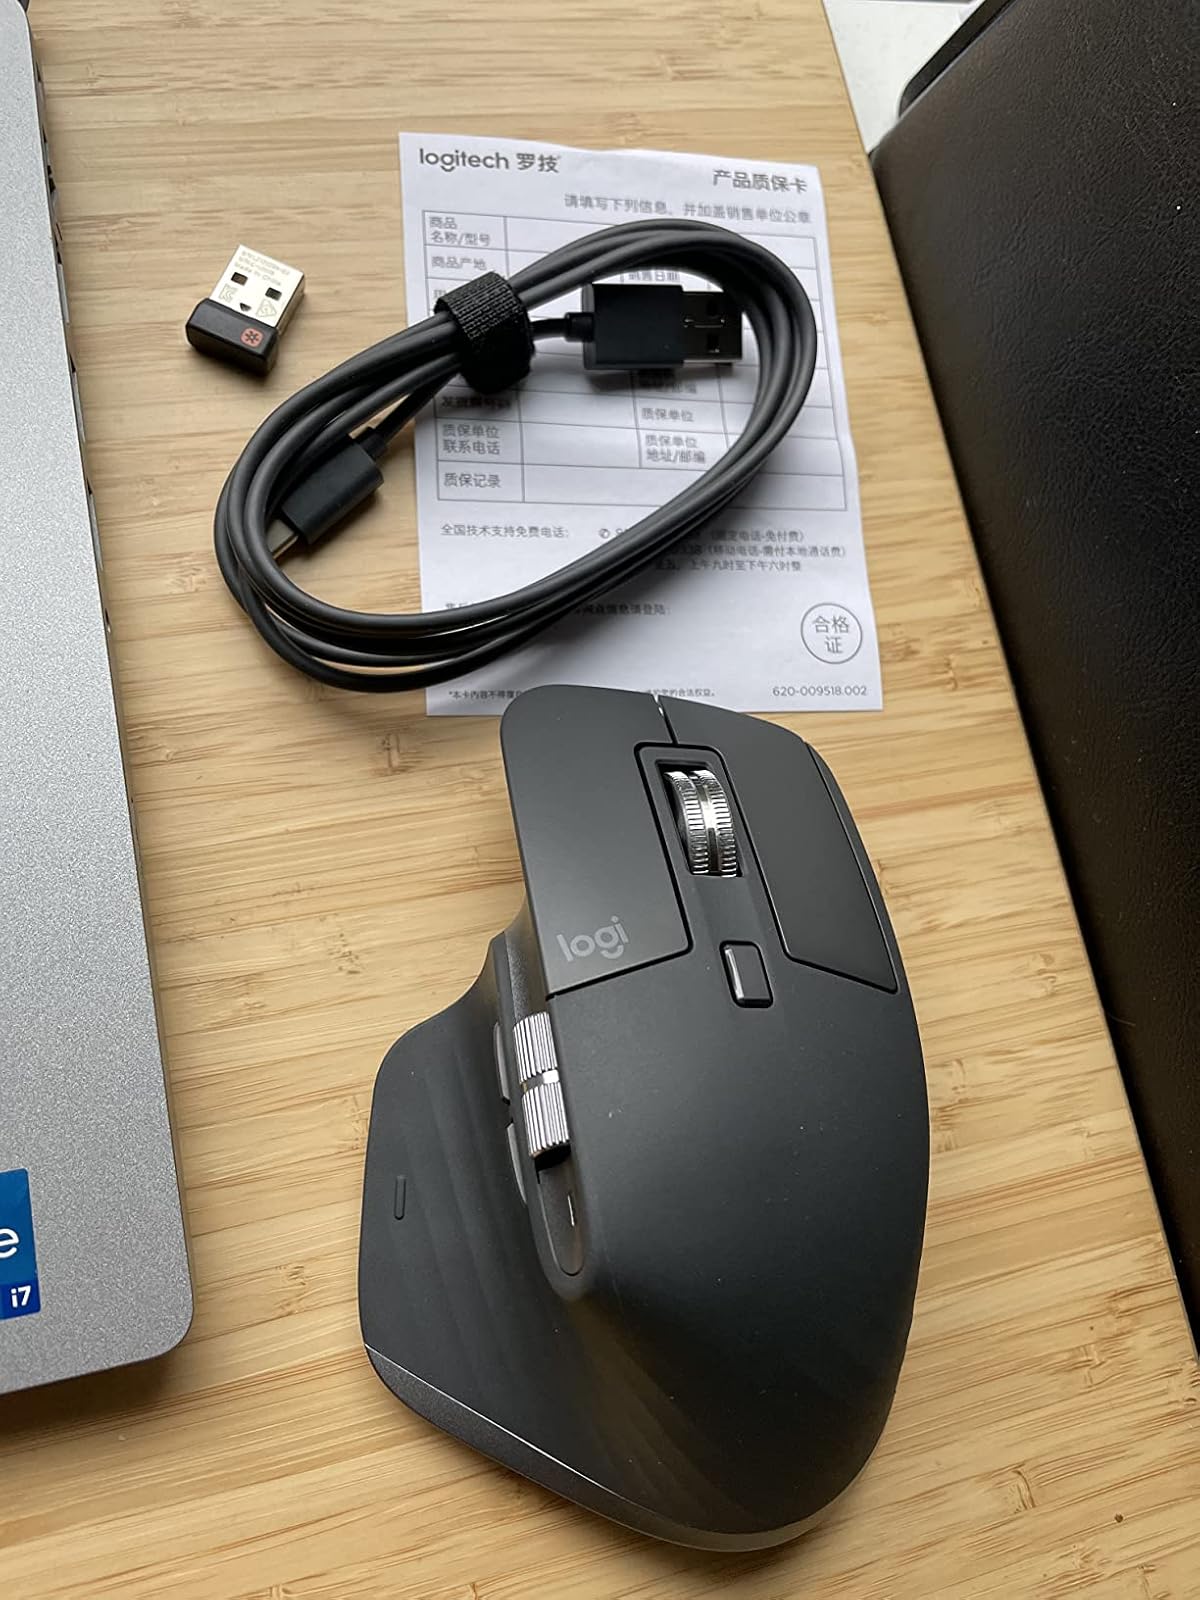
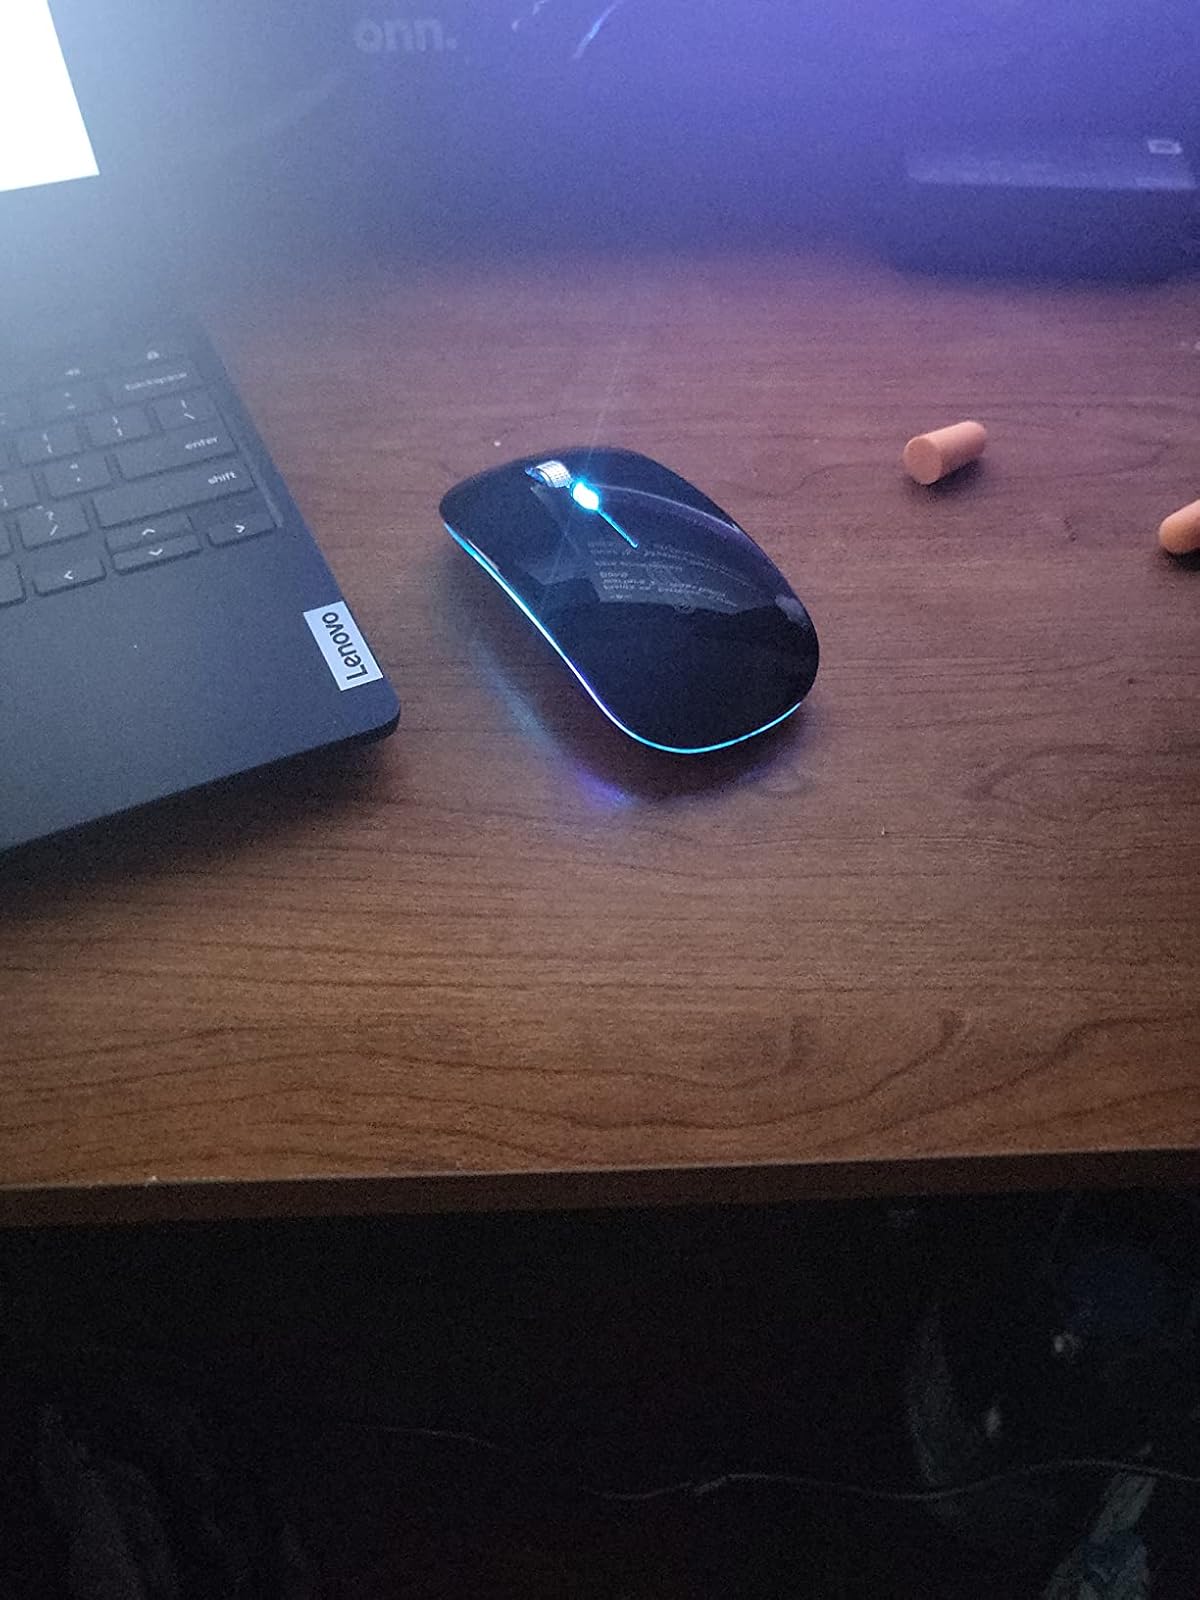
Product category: mouse
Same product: no